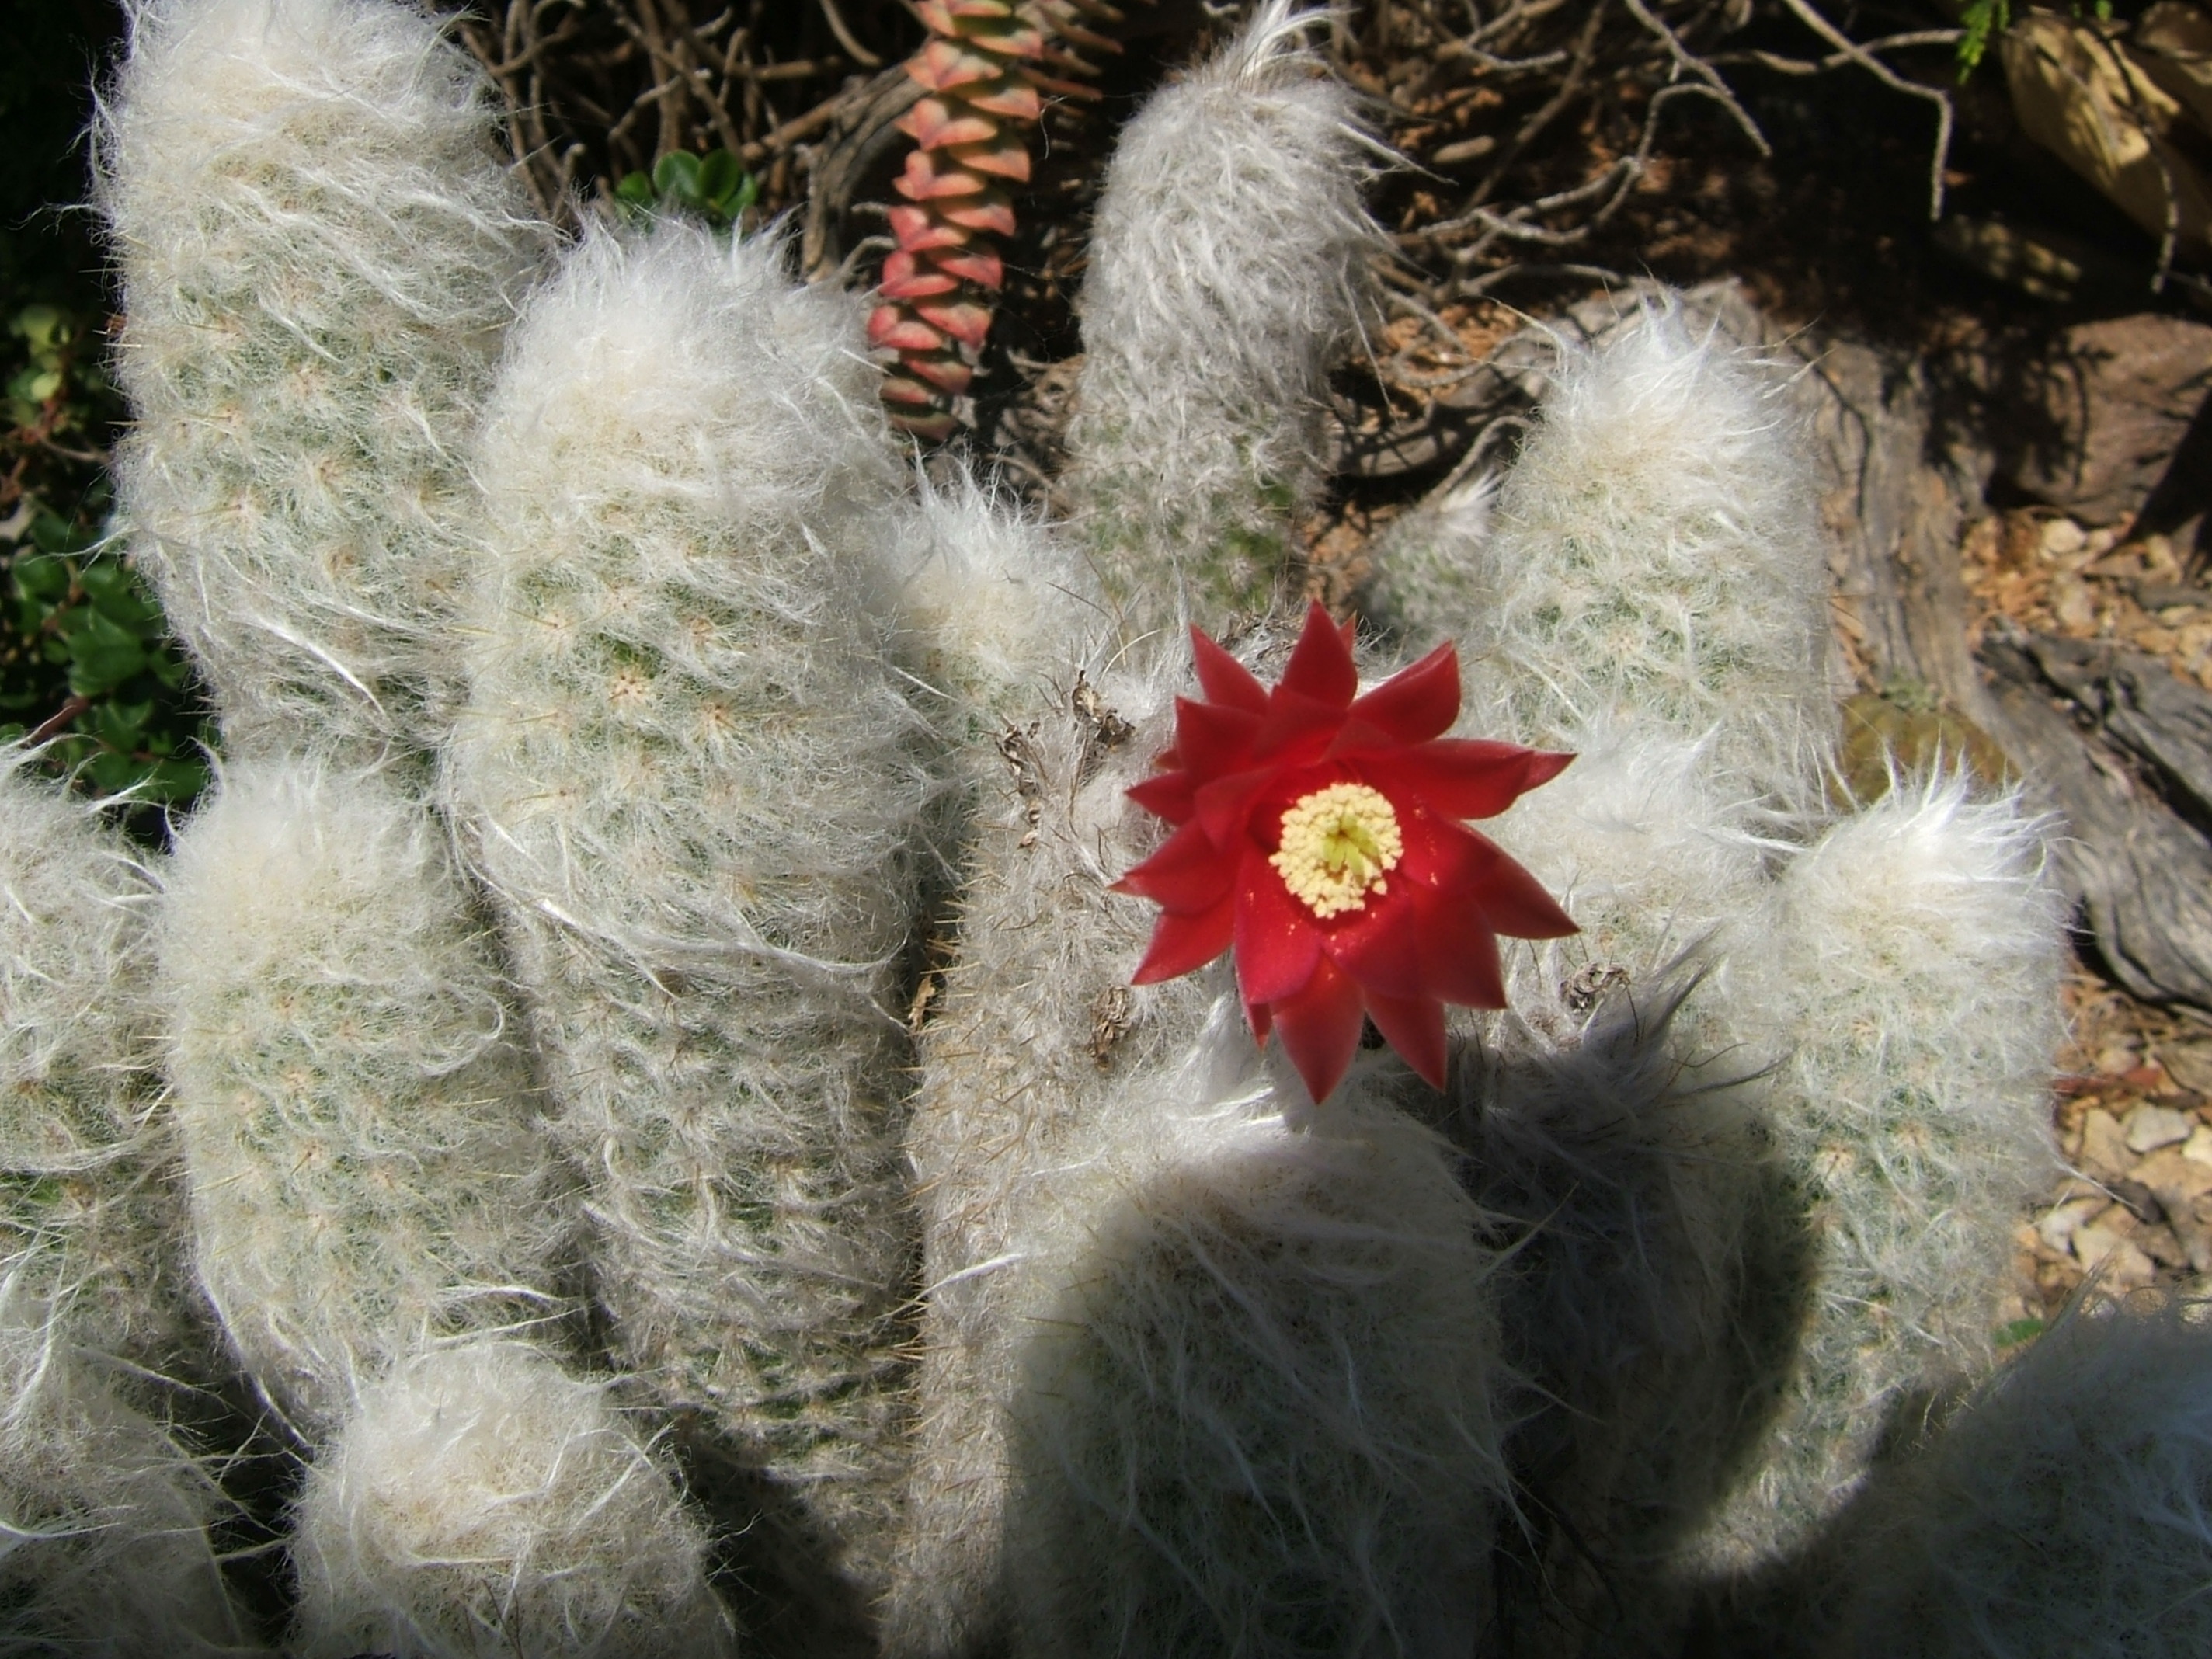
cactus, plant, flower, botany, succulent, flora, caryophyllales, flowering plant, land plant, hedgehog cactus, espostoa